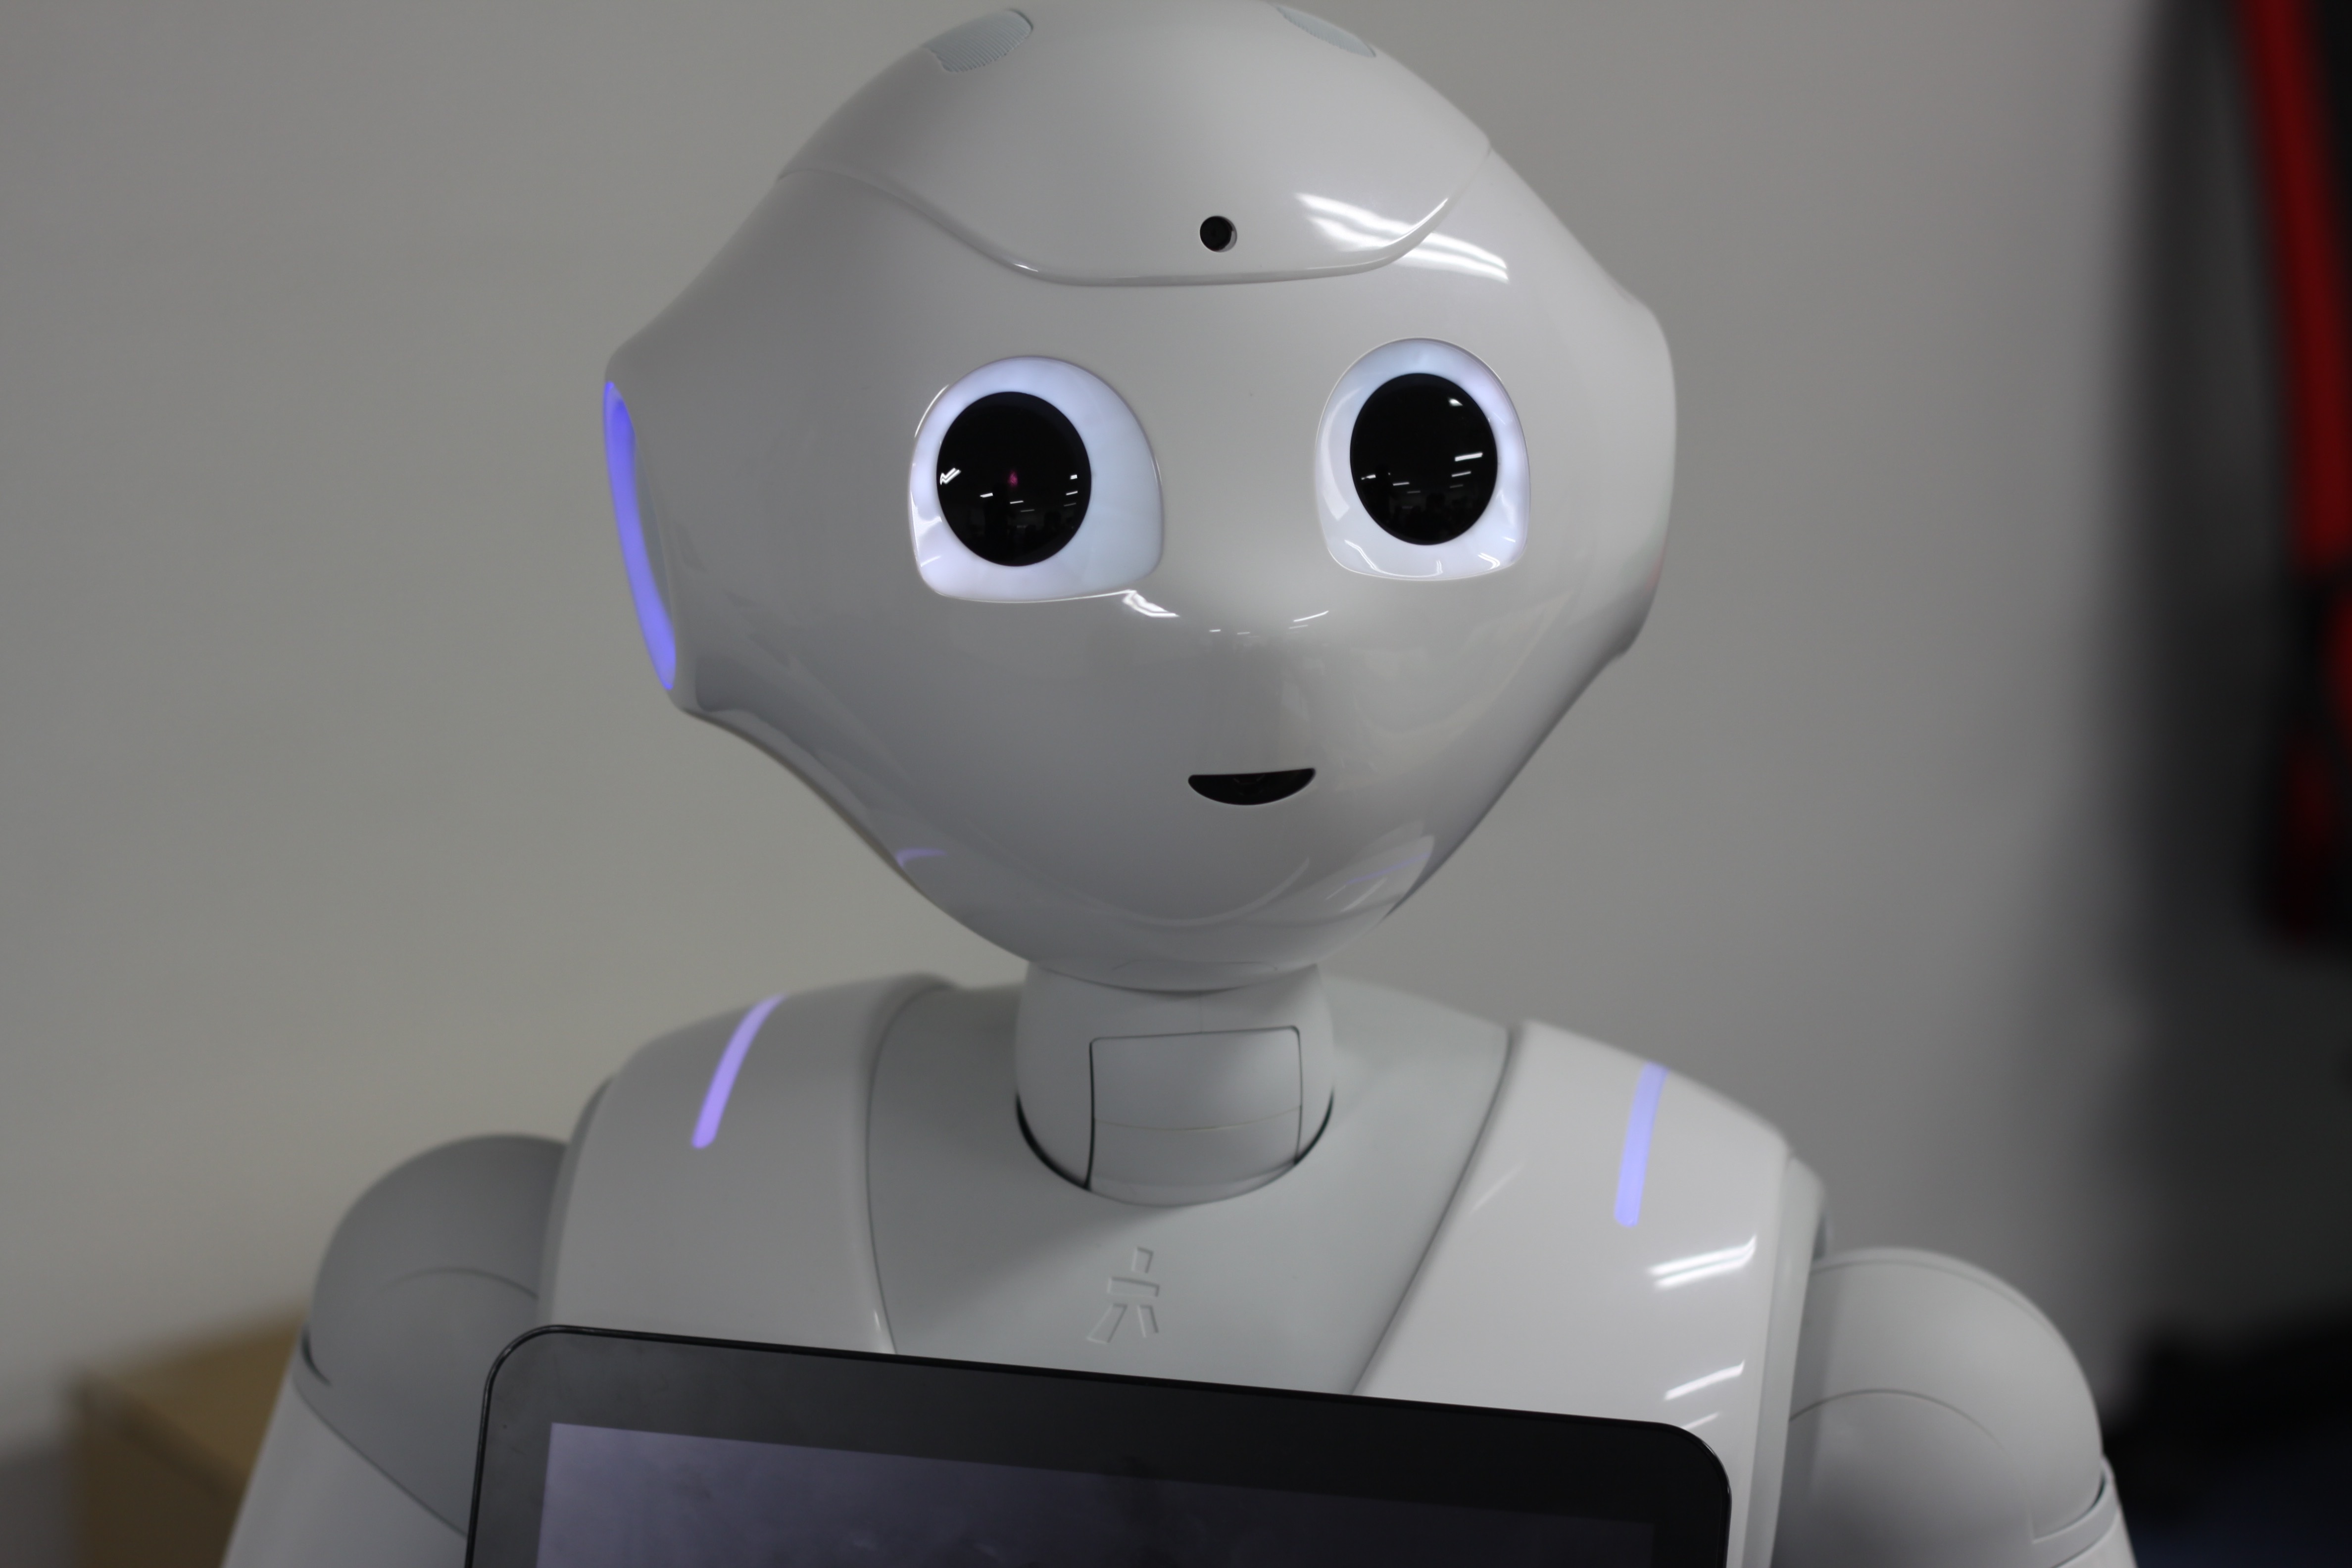
technology, white, camera, tablet, pepper, machine, toy, head, robot, softbank